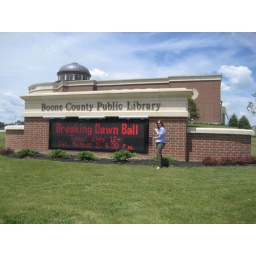
excited for a library program for Breaking Dawn, Stephenie Meyer's fourth book in the Twilight series.